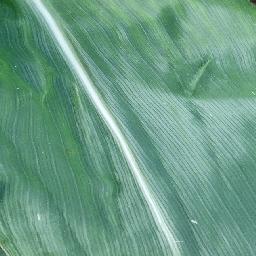
Label: Corn___healthy